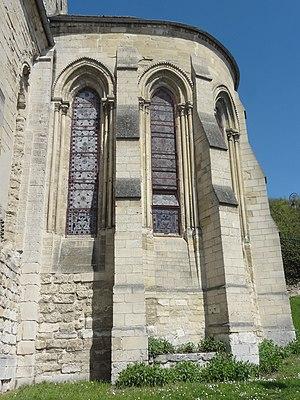
Église Saint-Pierre-aux-Liens de Vaux-sur-Seine - voir titre.
L'église Saint-Pierre-ès-Liens est une église catholique paroissiale située à Vaux-sur-Seine, dans les Yvelines, en France.